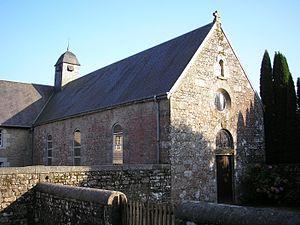
La forêt domaniale de Saint-Sever est une forêt du sud-ouest du Calvados, dans le Bocage virois, située sur la commune nouvelle de Noues de Sienne.